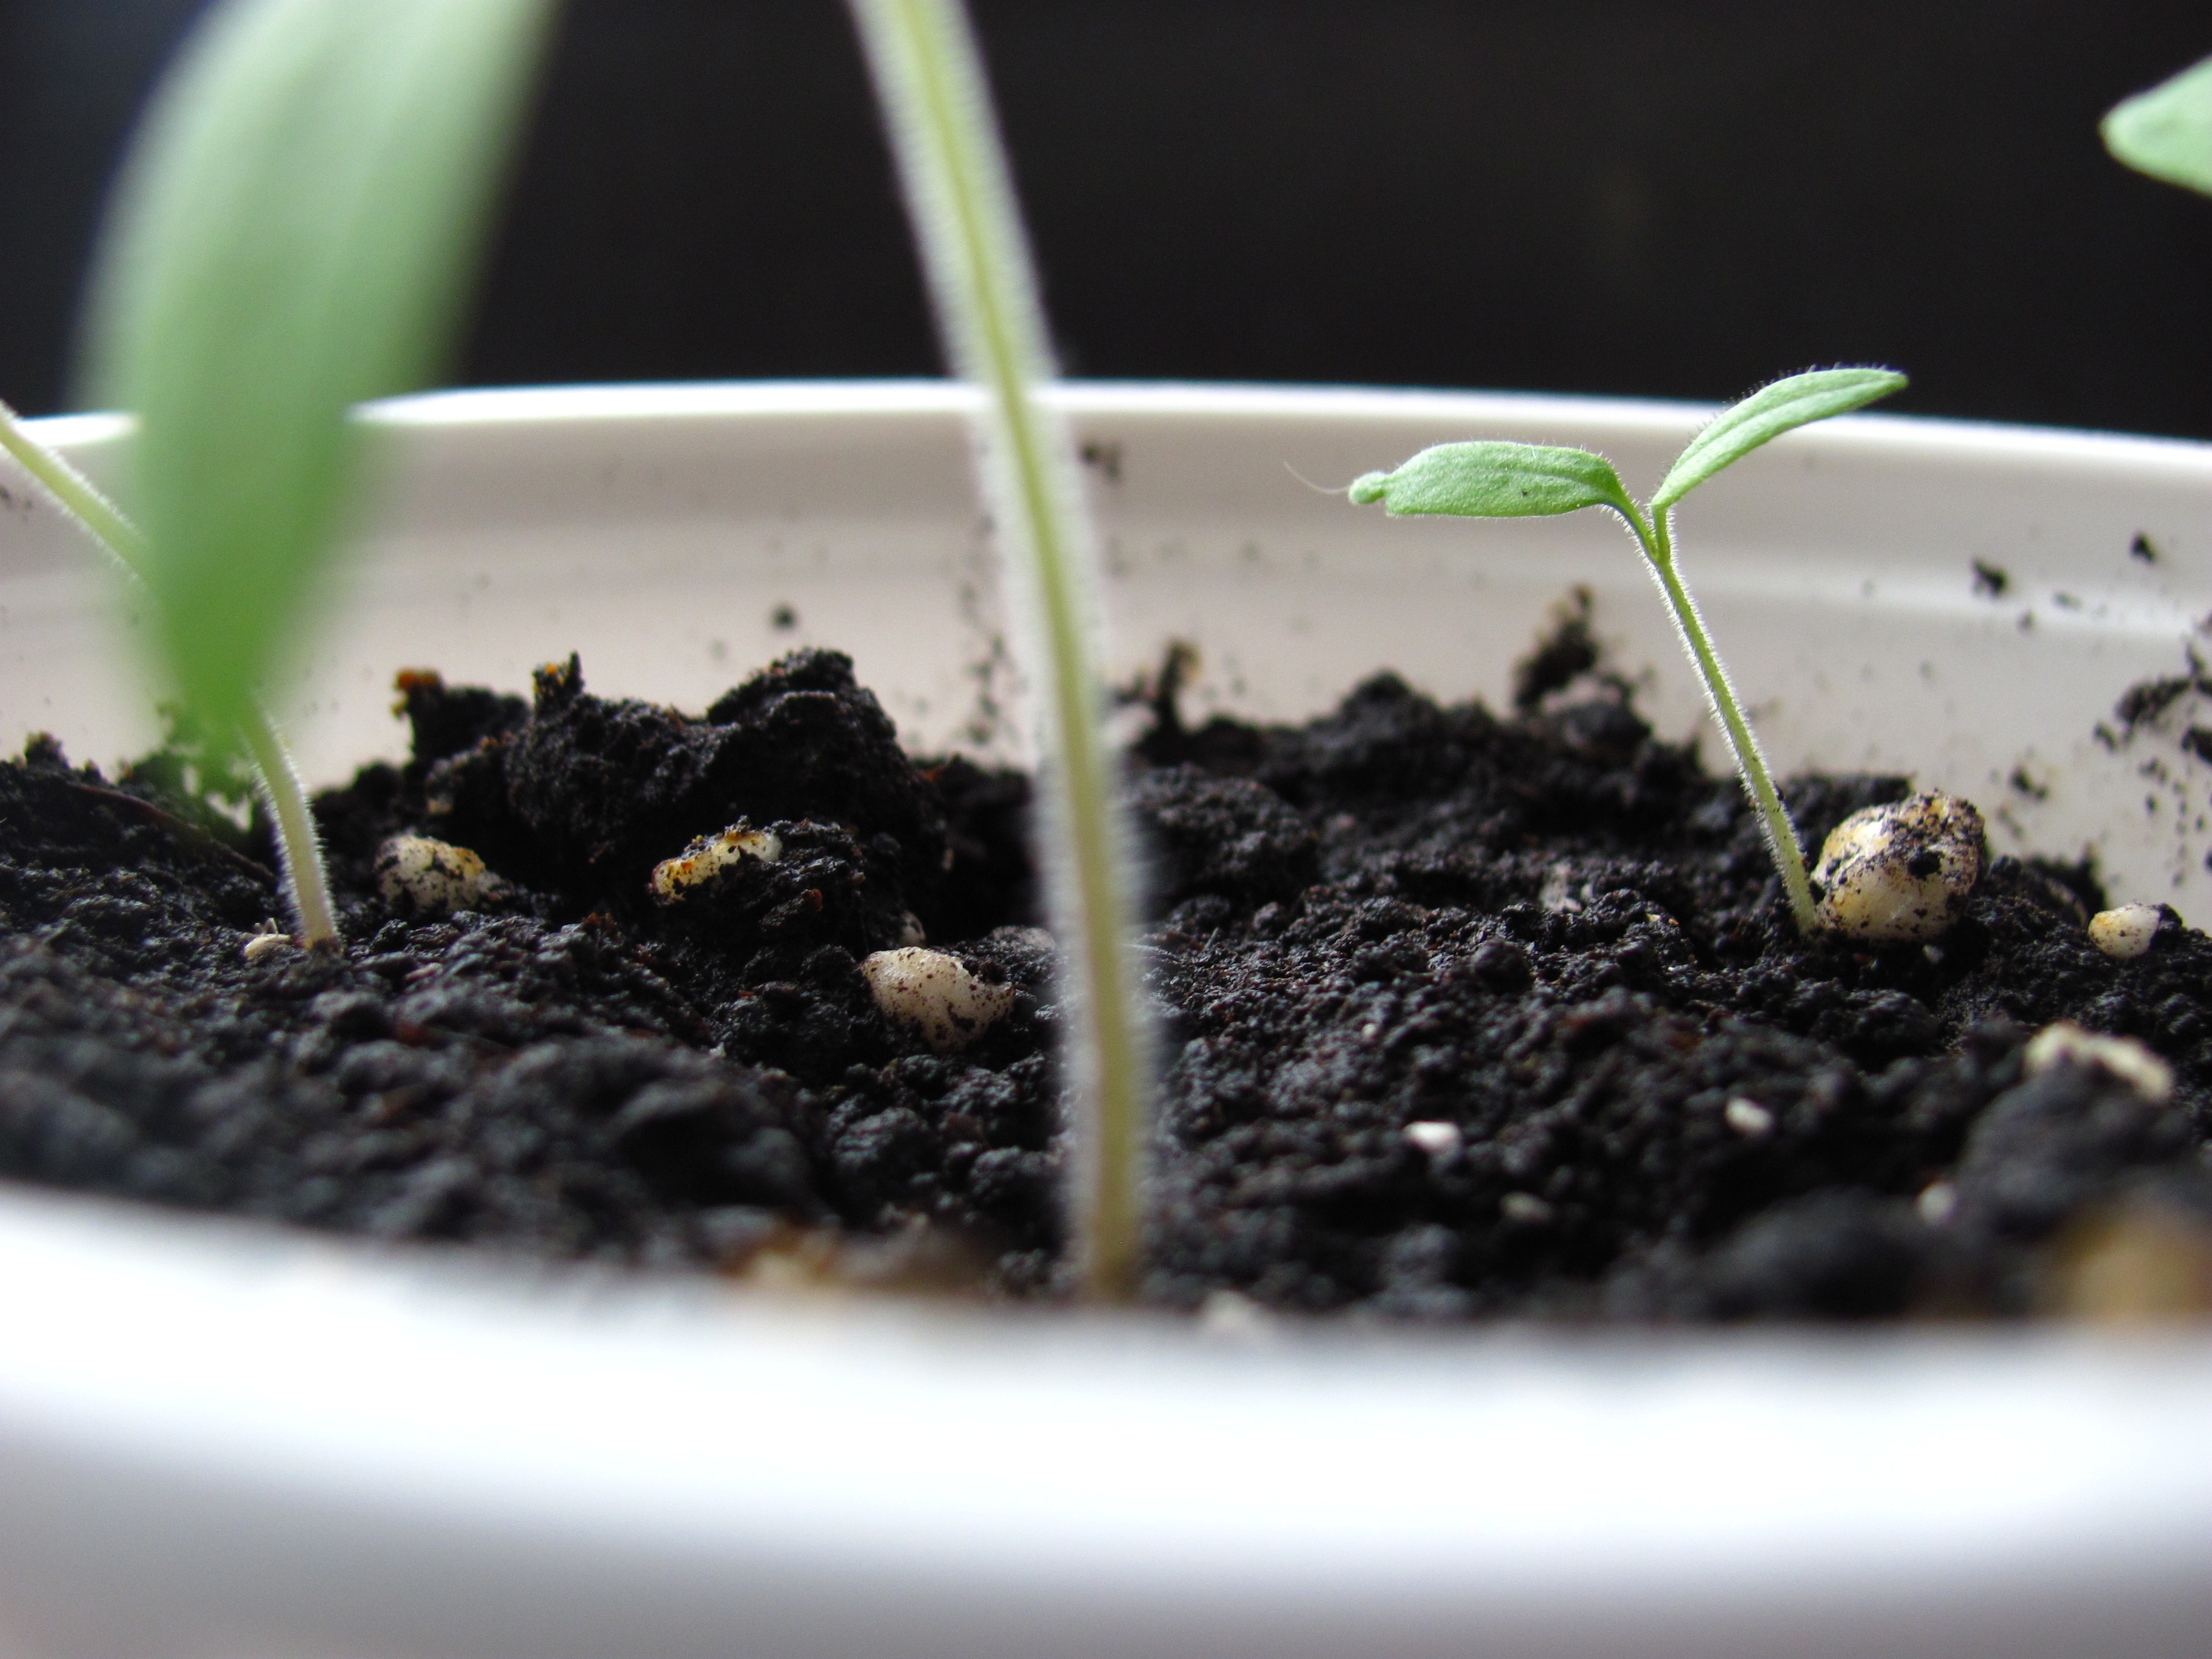
nature, plant, food, green, produce, vegetable, soil, agriculture, sprout, life, gardening, growing